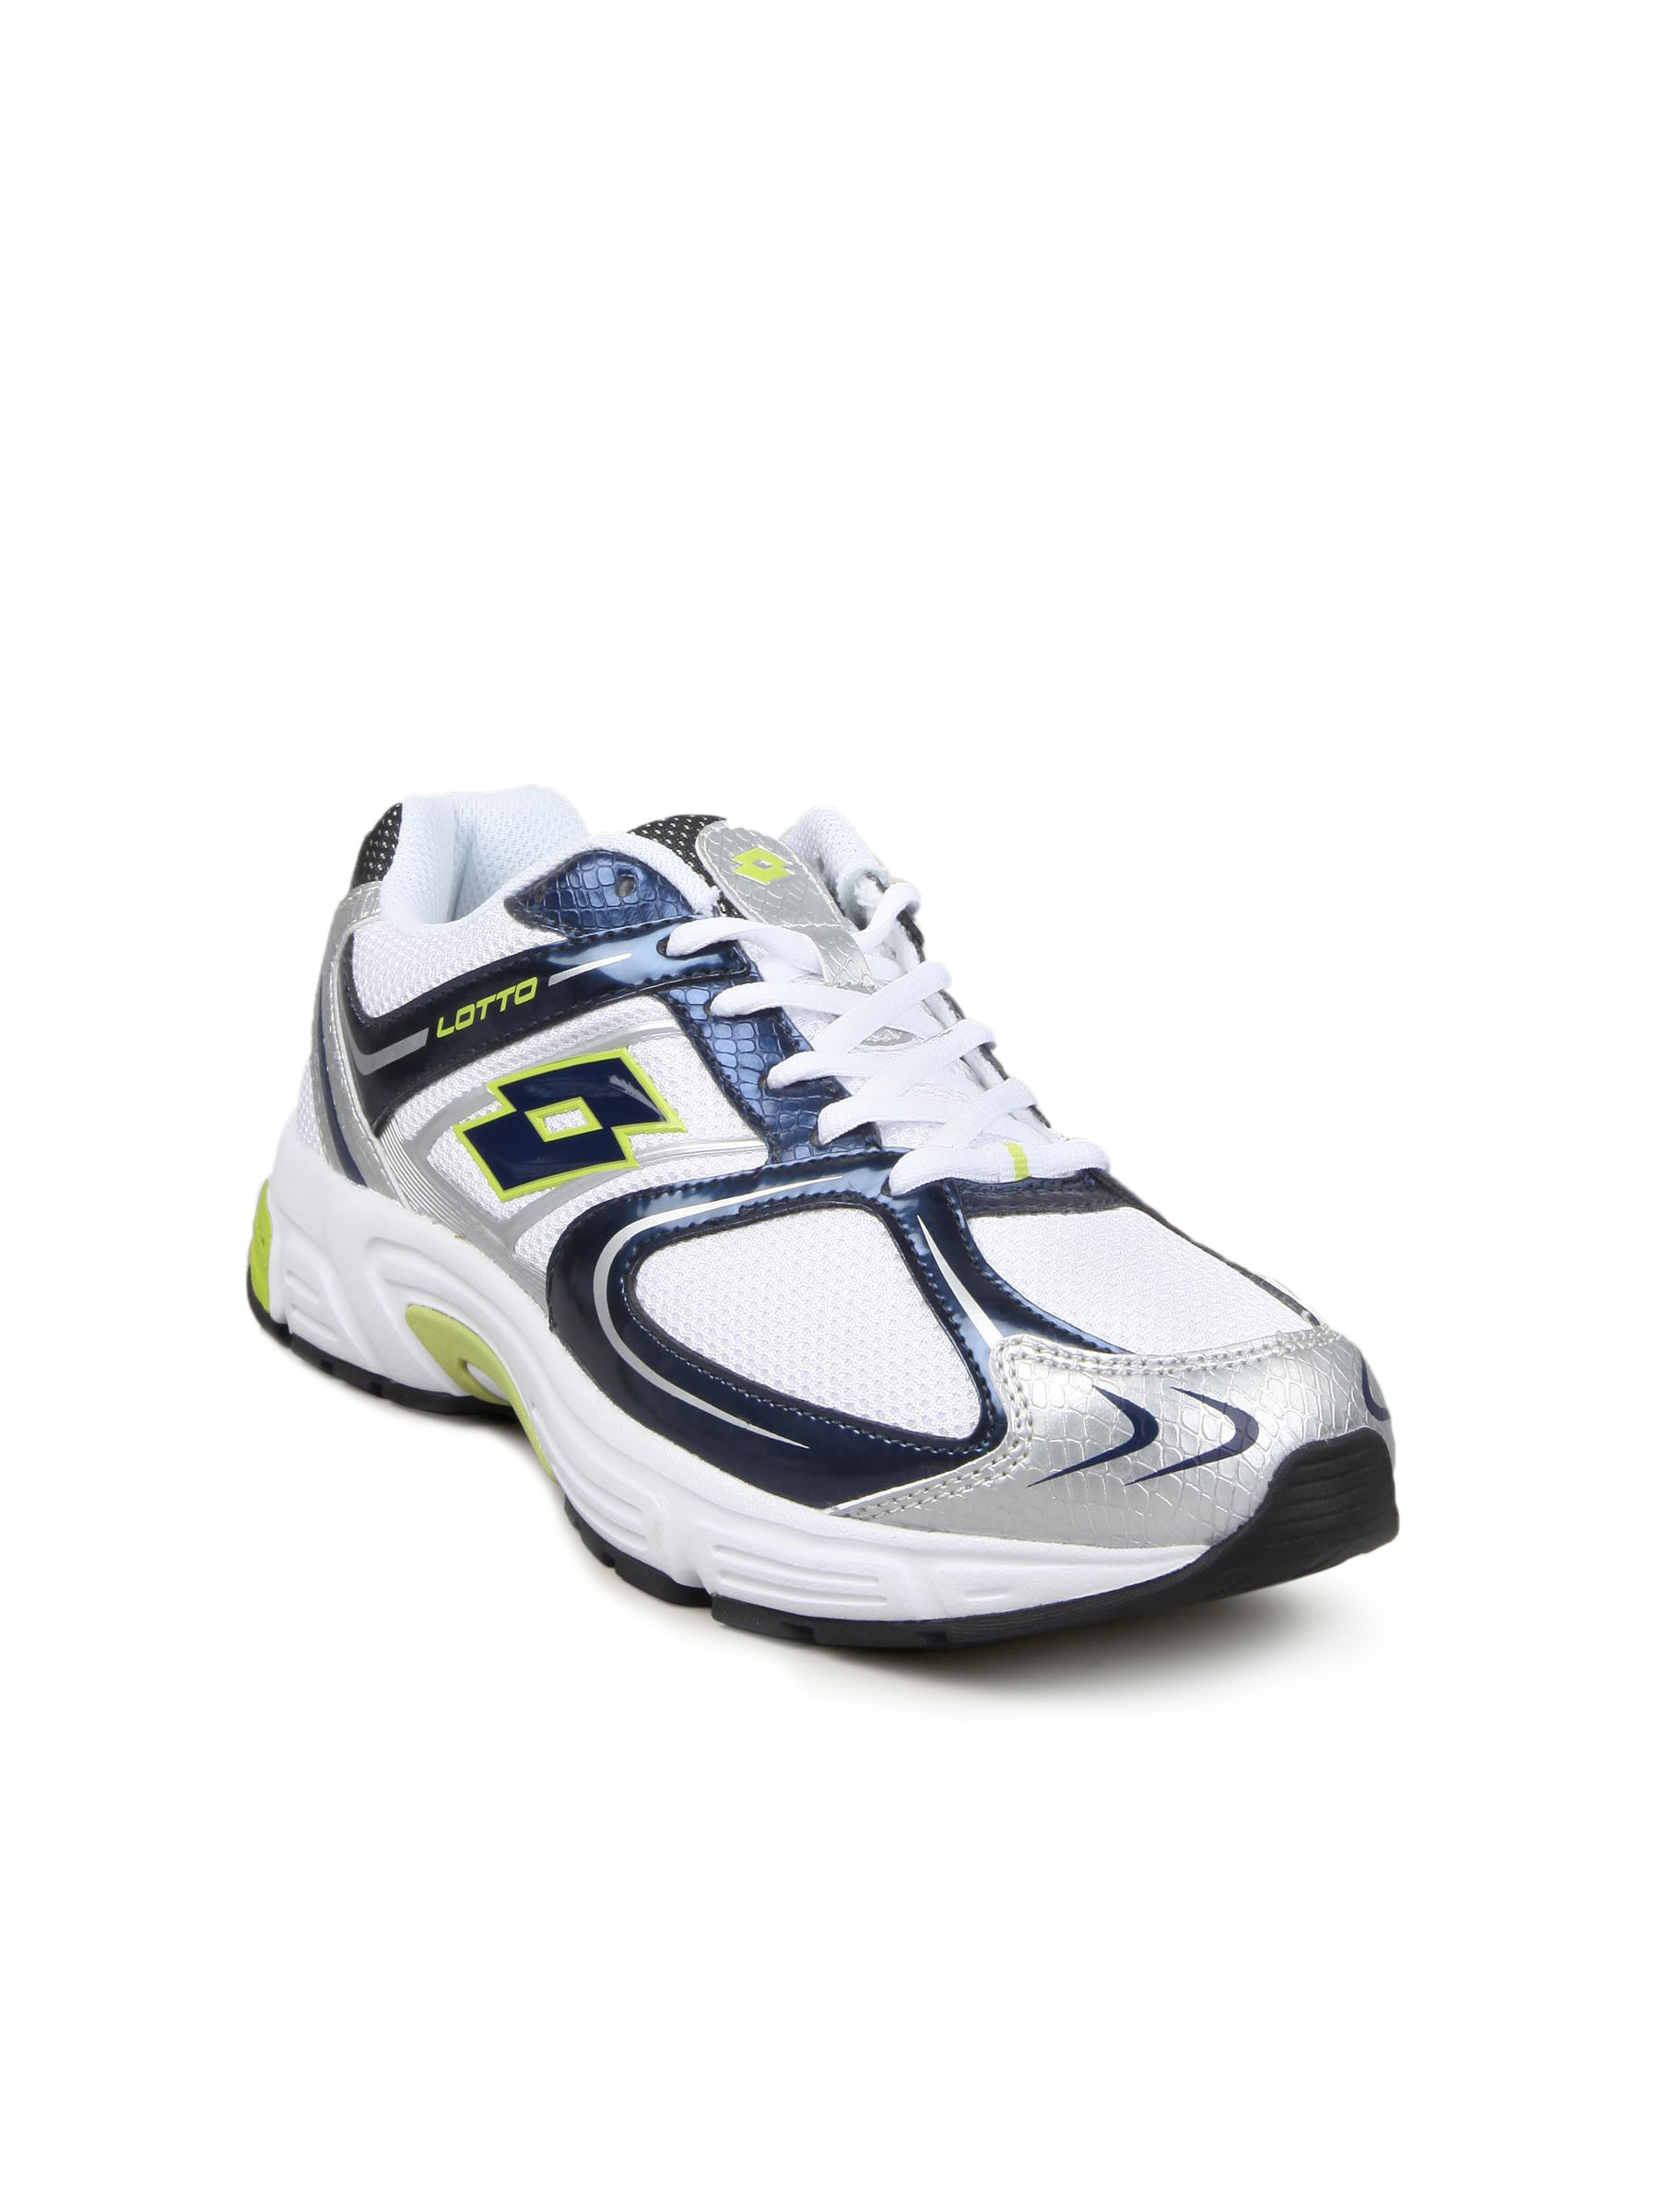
Lotto Men's Vienna White Blue Shoe
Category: Footwear / Shoes / Sports Shoes
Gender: Men
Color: White
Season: Summer 2011
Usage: Sports